Hubert Bourgin

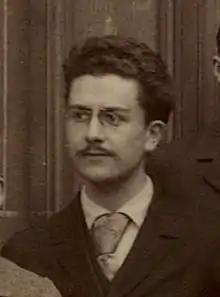
Hubert Bourgin

Hubert Bourgin (3 November 1874 in Nevers – 6 February 1955 in Crosne, Essonne) was a teacher, politician (initially socialist then far-right), and French writer.